Imperial Commercial College

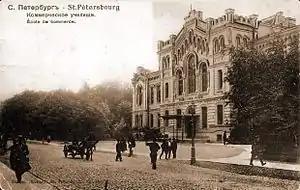
Photo pre-revolutionary building of Imperial Commercial College on Lomonosov st.

In 1834 the number of students reached 200, the staff also grew, and the Council asked Emperor Nikolas I to allow to build a new three-story building on Chernishev Pereulok. It was completed in 1838.